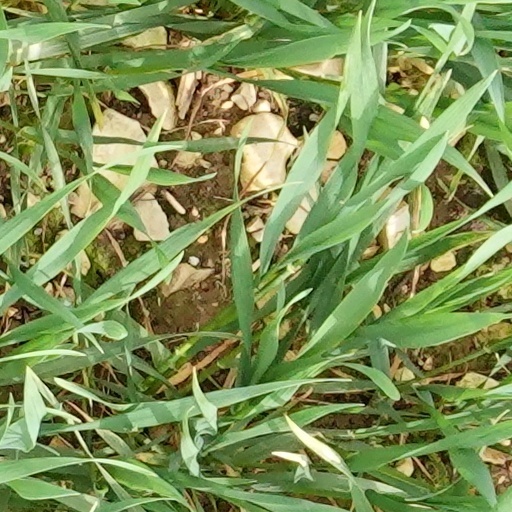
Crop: wheat